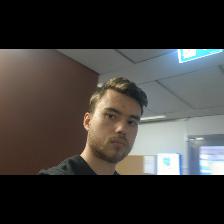
Label: Human